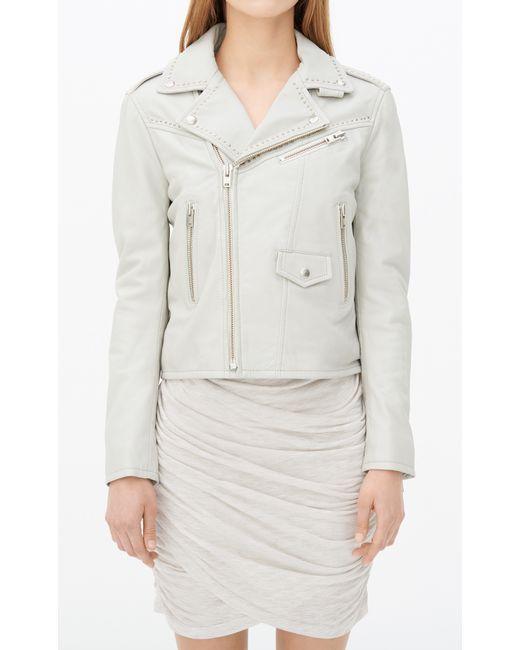
PAREO-MINIROCK MIT SEITLICHEM KNOTEN, Motorrad-Lederjacke für Damen